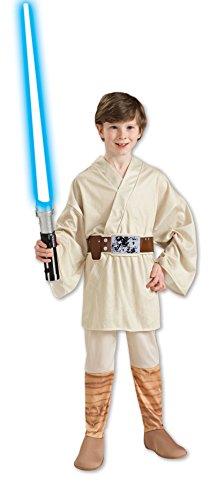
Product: Rubie's Star Wars Classic Luke Skywalker Child Costume
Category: Toys & Games | Dress Up & Pretend Play | Costumes
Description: Child's Luke Skywalker tunic, printed belt, elastic waist pants.
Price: $24.49
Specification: ProductDimensions:12x10x3inches|ItemWeight:9.1ounces|ShippingWeight:12.8ounces(Viewshippingratesandpolicies)|DomesticShipping:ItemcanbeshippedwithinU.S.|InternationalShipping:ThisitemcanbeshippedtoselectcountriesoutsideoftheU.S.LearnMore|ASIN:B001BR1SB6|Itemmodelnumber:883159_L|Manufacturerrecommendedage:8-10years